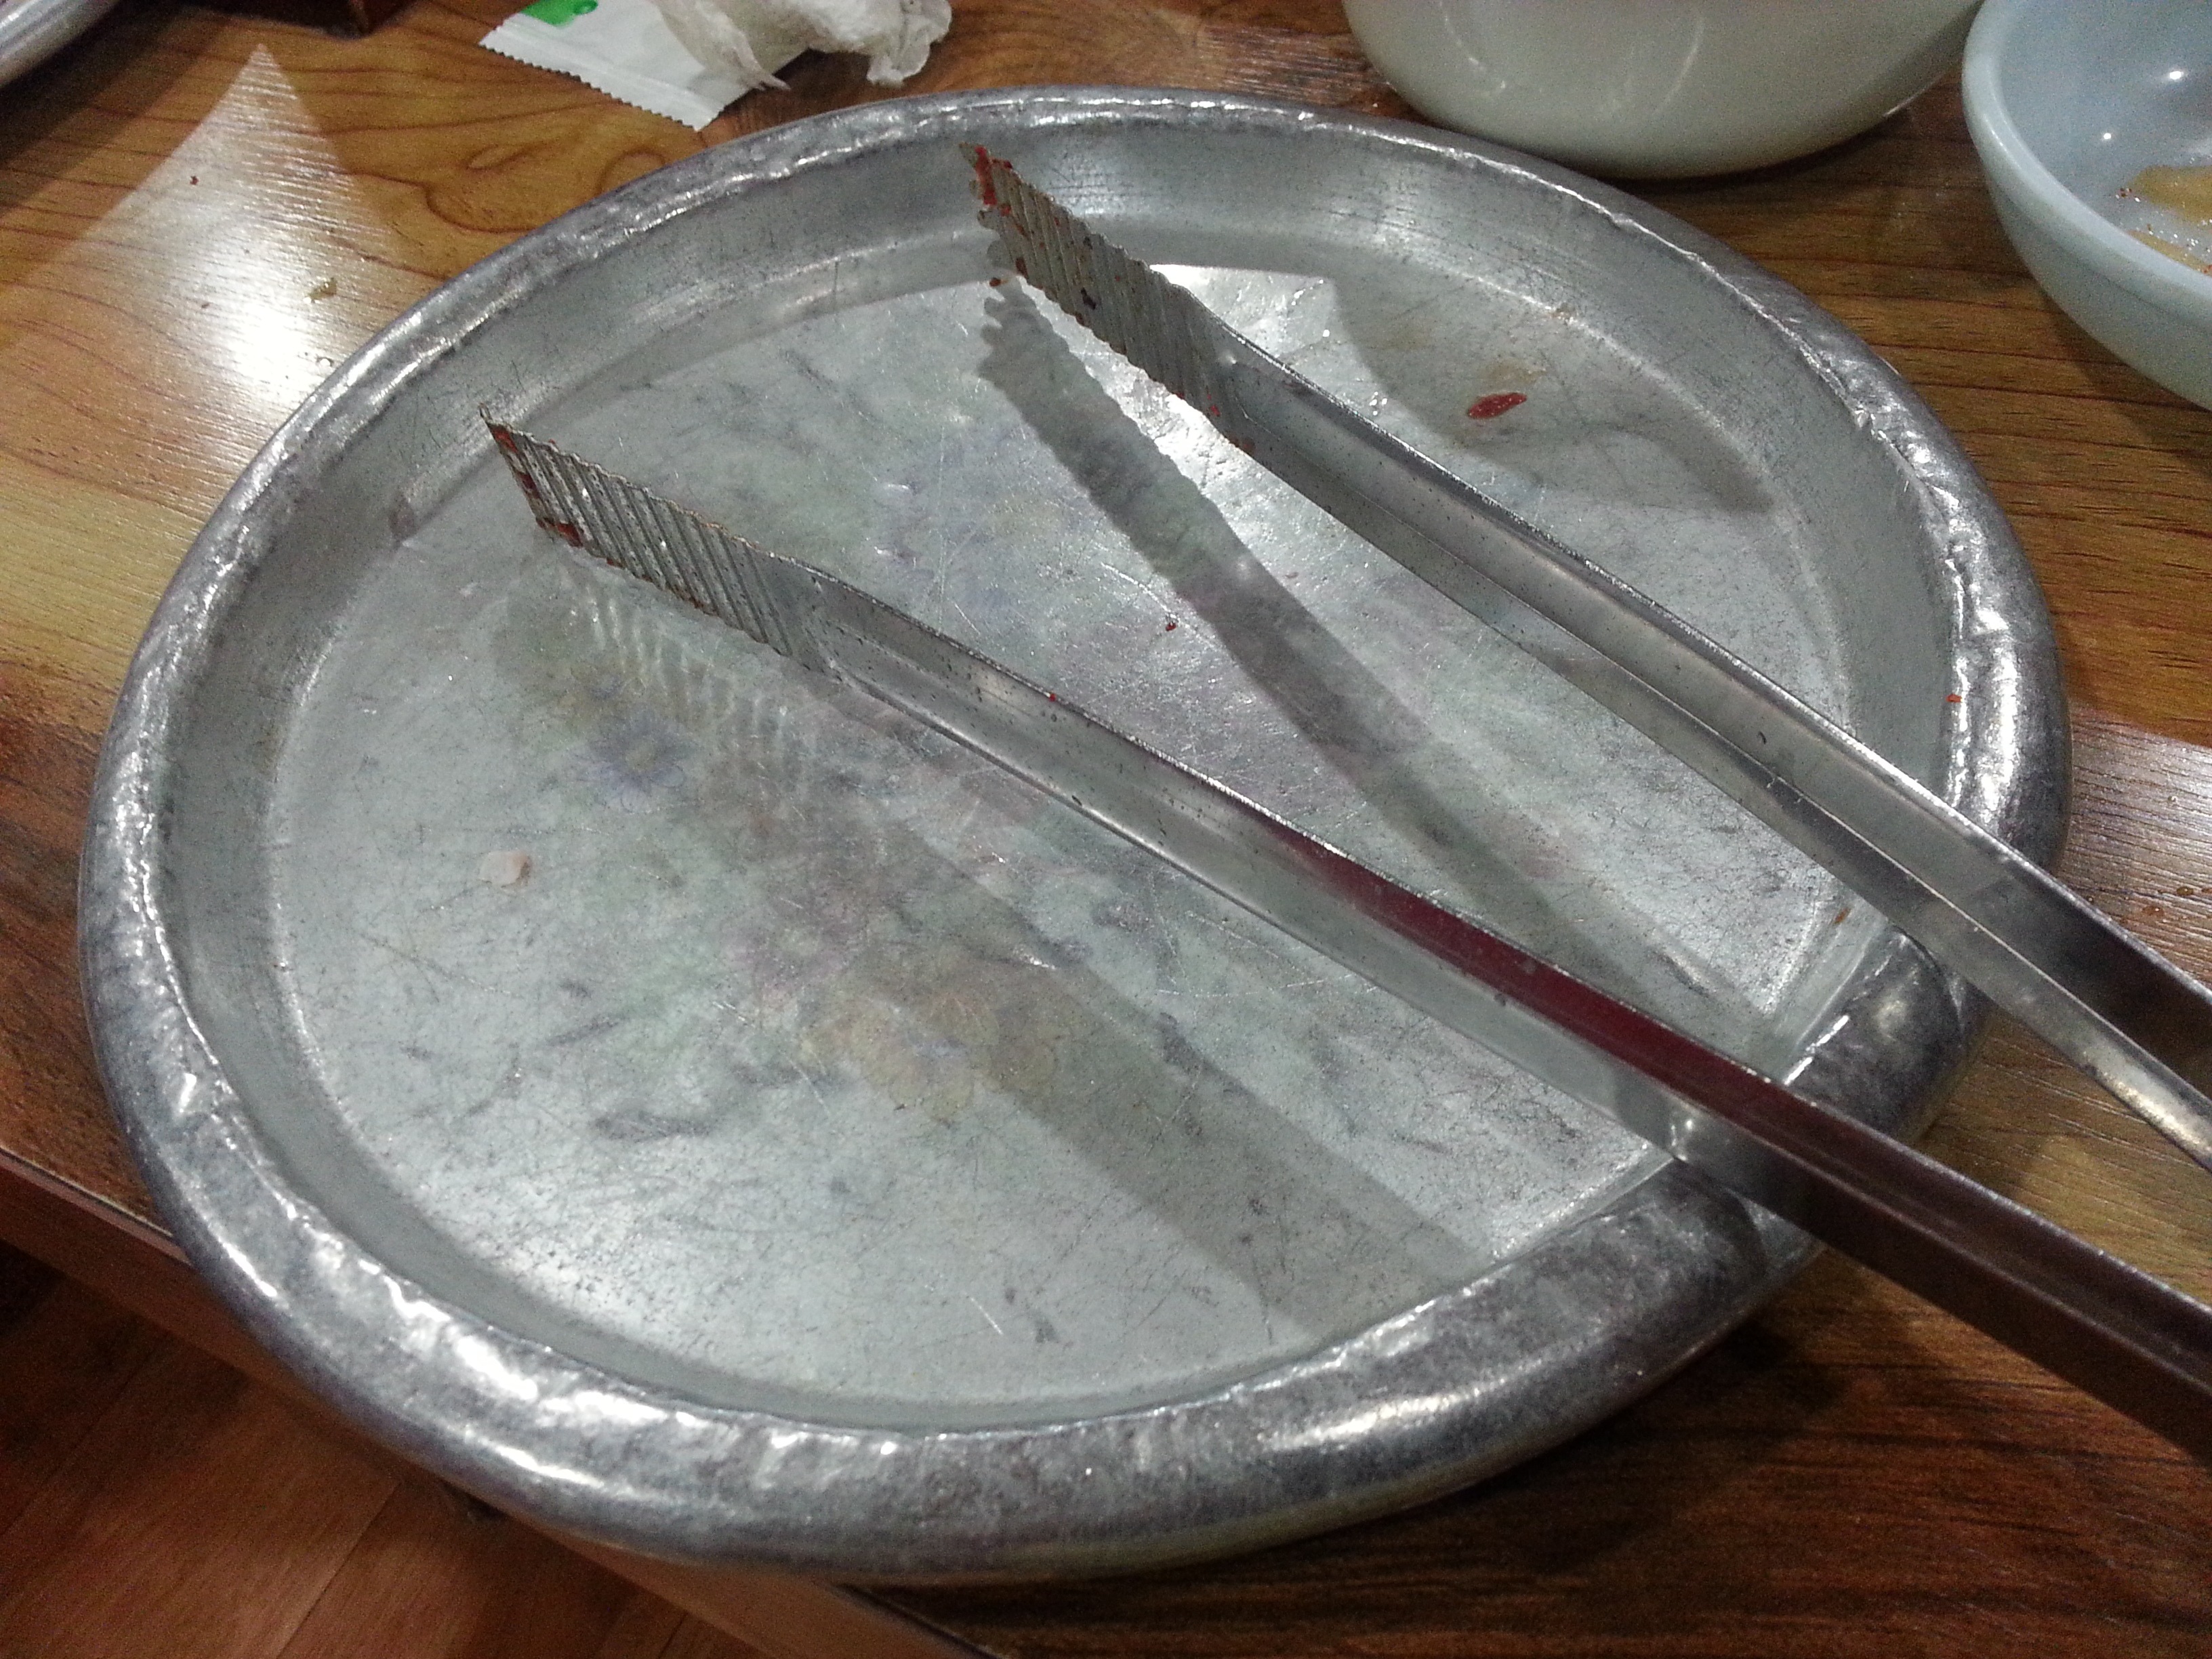
wheel, food, plate, tray, container